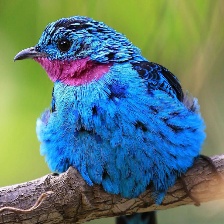
Species: SPANGLED COTINGA
Scientific name: COTINGA CAYANA